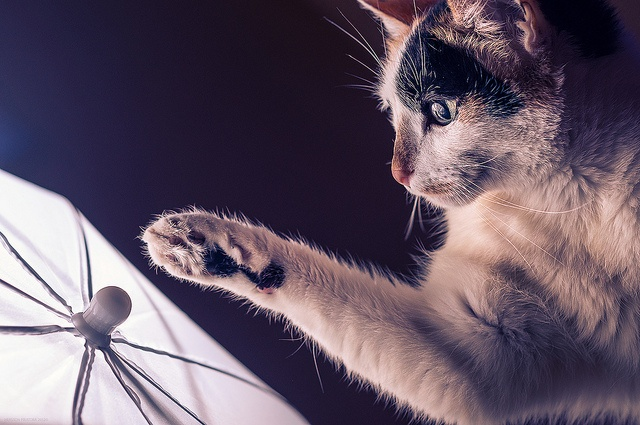
a spotted cat pawing at a strange light
A cat pawing at a lighting fixture.
A curious adult cat paws at a light fixture.
A cat is reaching for a white umbrella.
Mischievous cat playing with an umbrella with its paw.